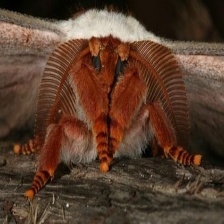
Species: EMPEROR GUM MOTH